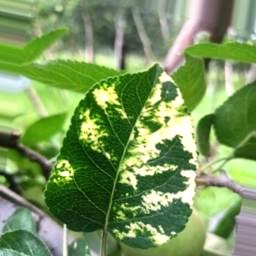
Label: Apple_Mosaic